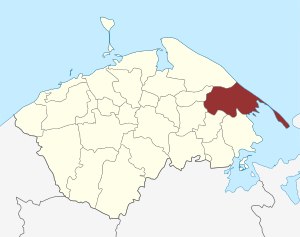
Norup Sogn
Sognets placering
Norup Sogn er et sogn i Bogense Provsti. Sognet ligger i Nordfyns Kommune. Indtil kommunalreformen i 2007 lå det i Otterup Kommune og indtil kommunalreformen i 1970 lå det i Lunde Herred. I Norup Sogn ligger Hasmark Kirke og Norup Kirke.